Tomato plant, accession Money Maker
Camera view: bottom (45 deg); turntable rotation: 120 degrees
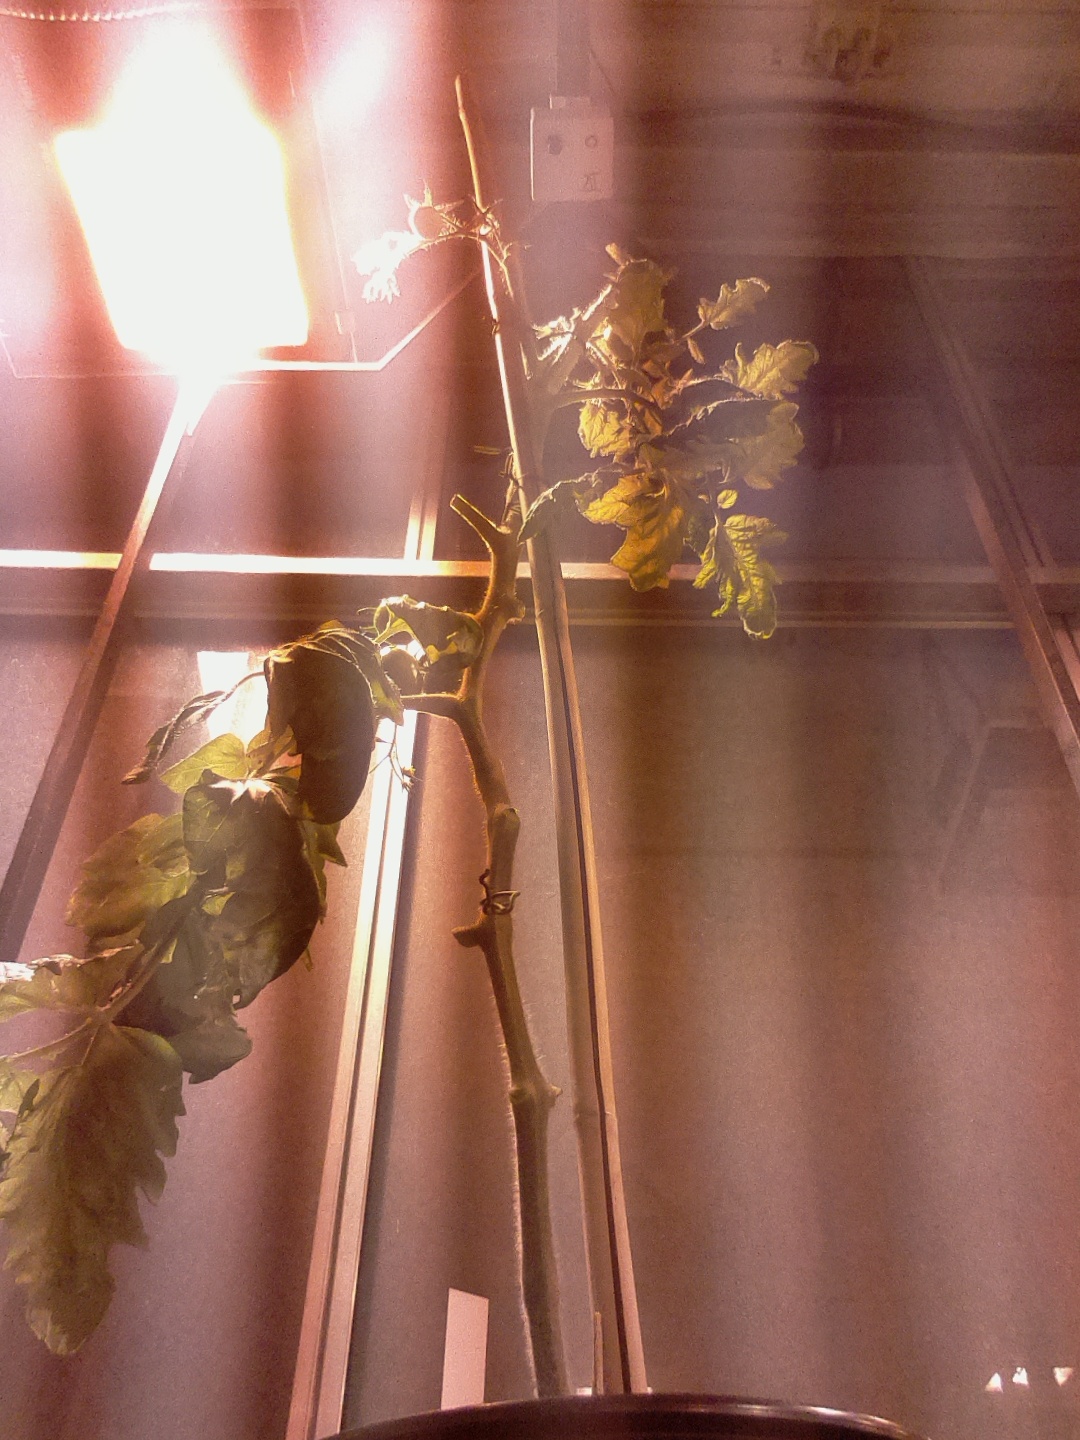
BBCH growth stage 76: 60%-70% of final fruit size